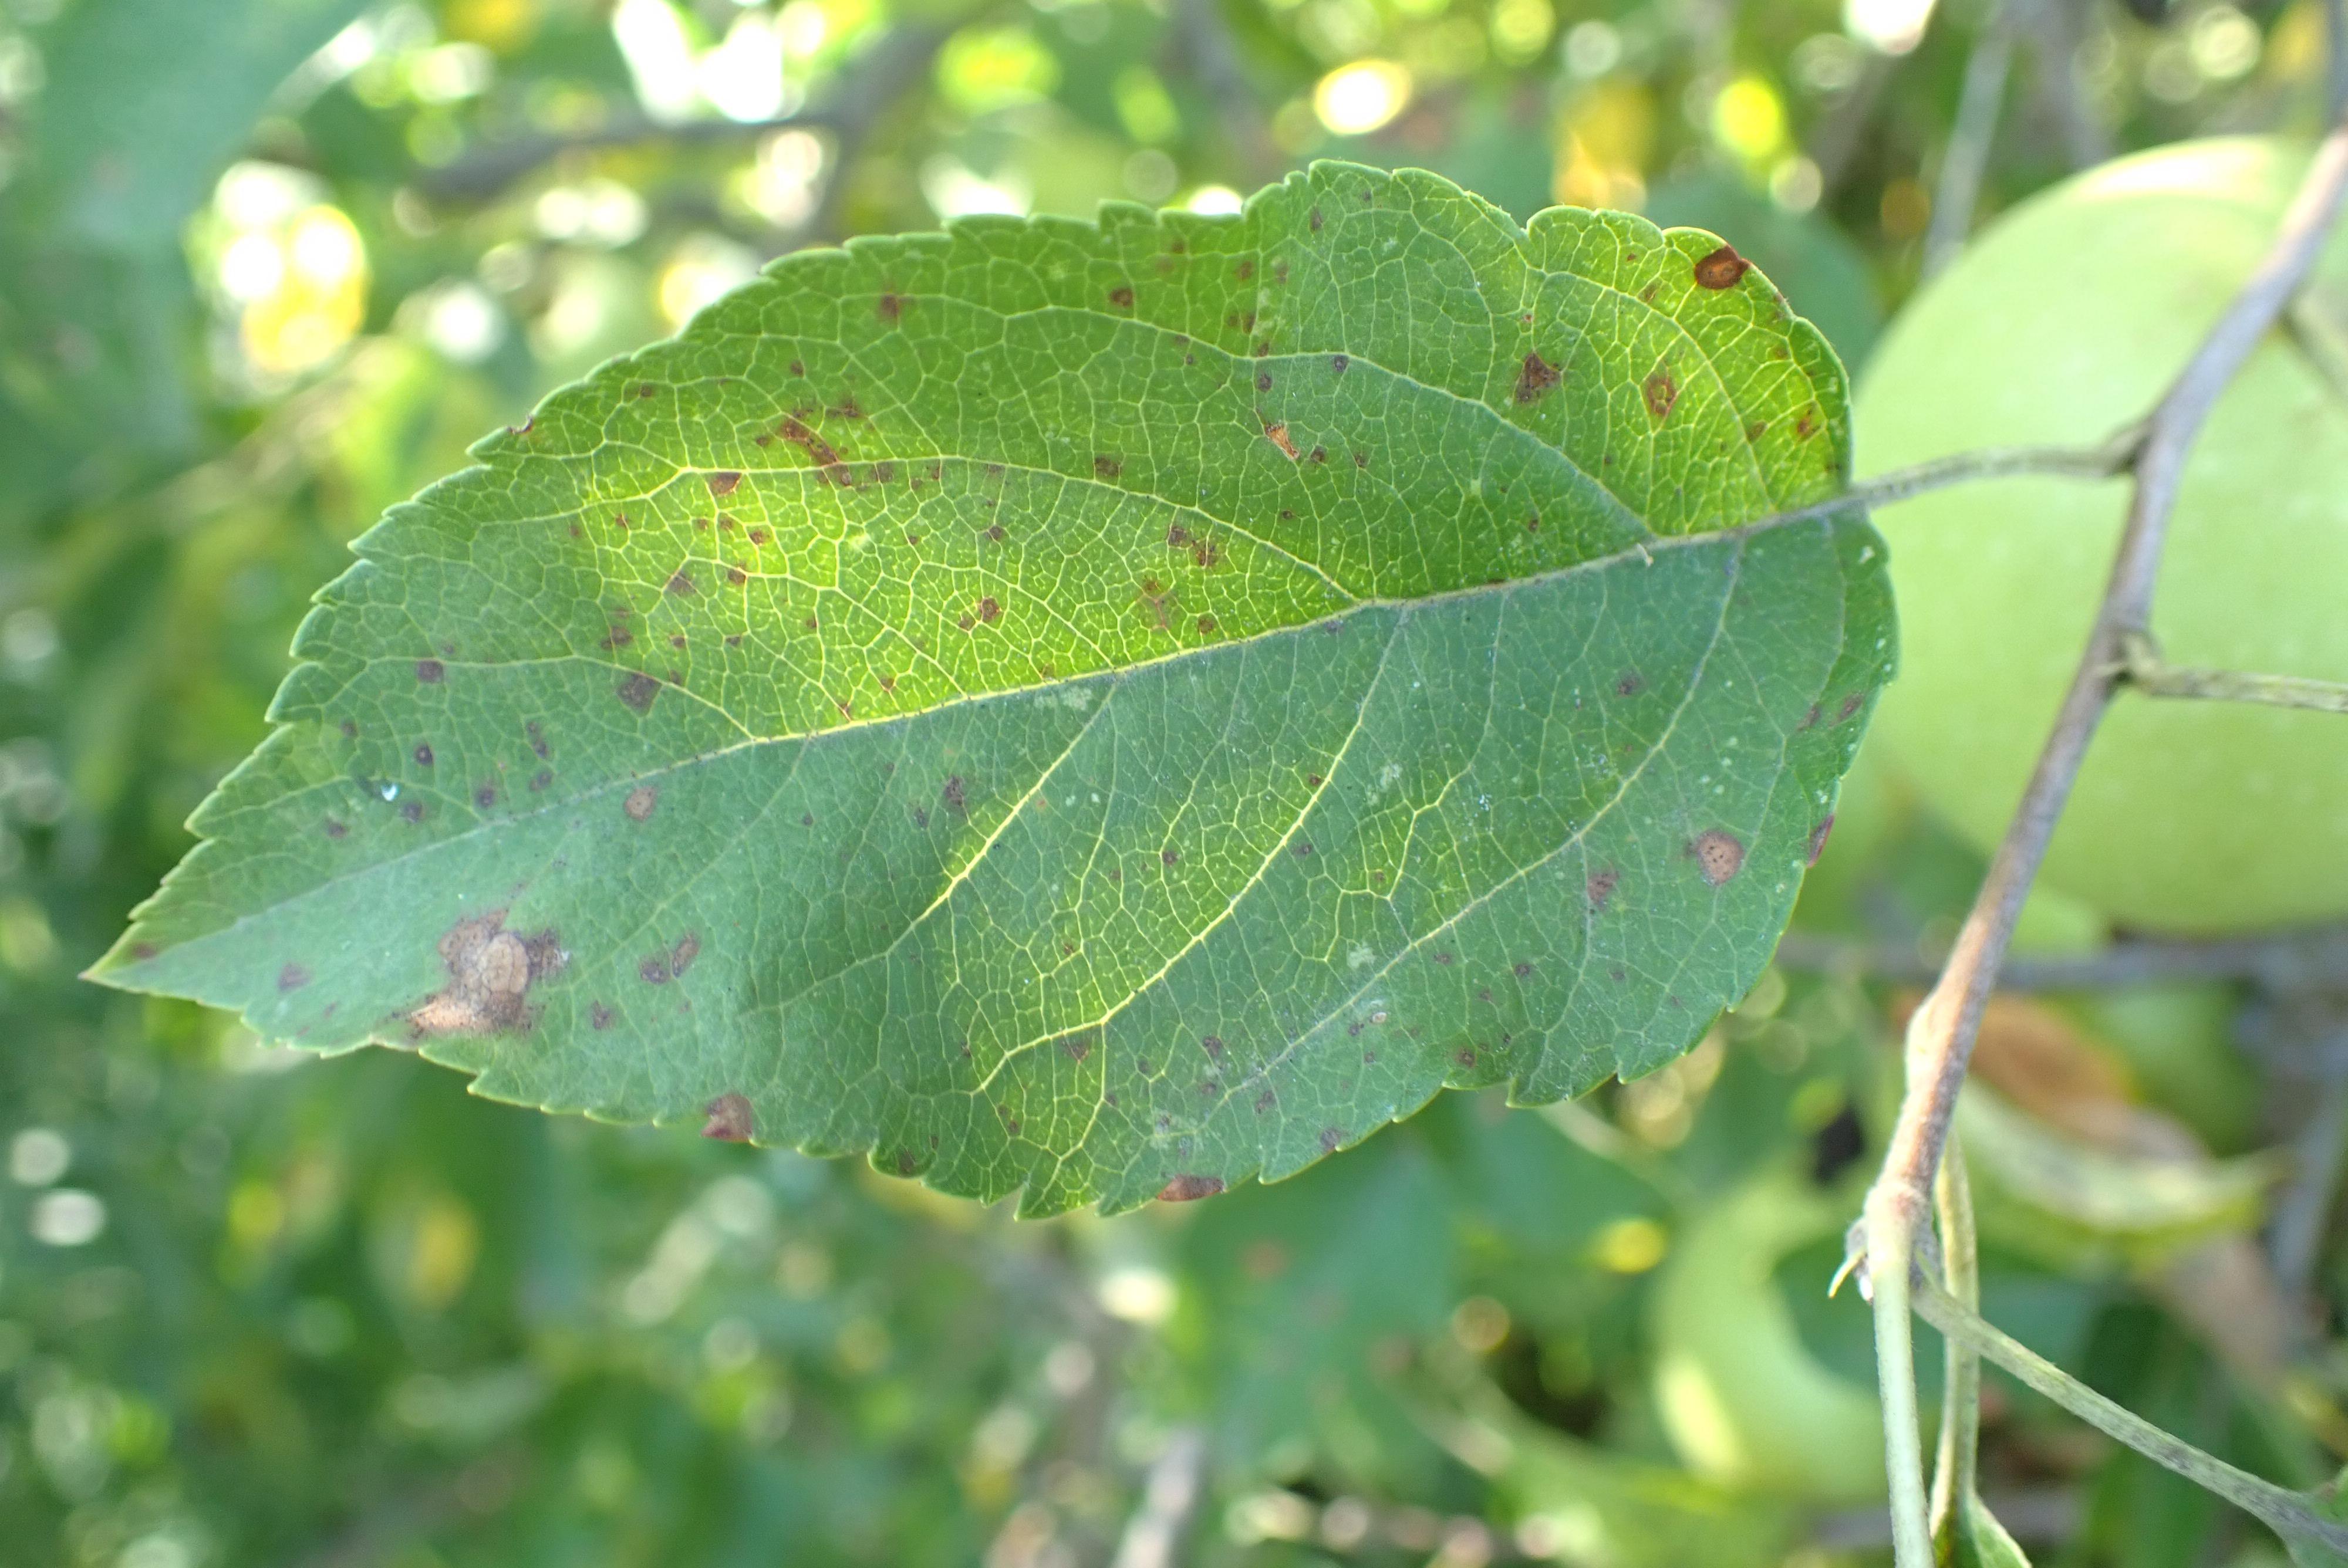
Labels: complex